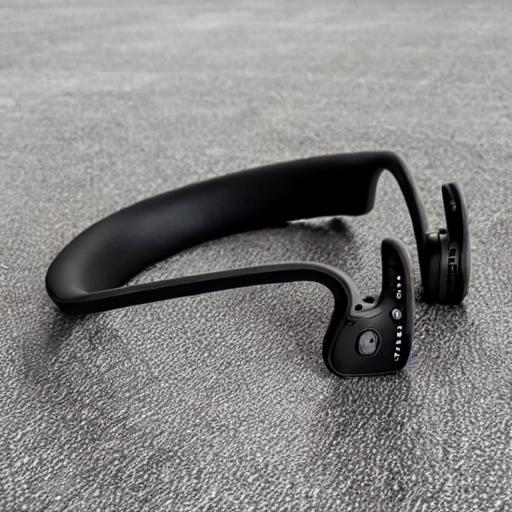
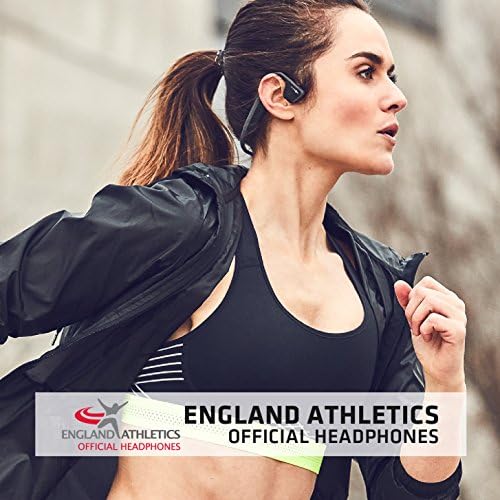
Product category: headphones
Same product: no